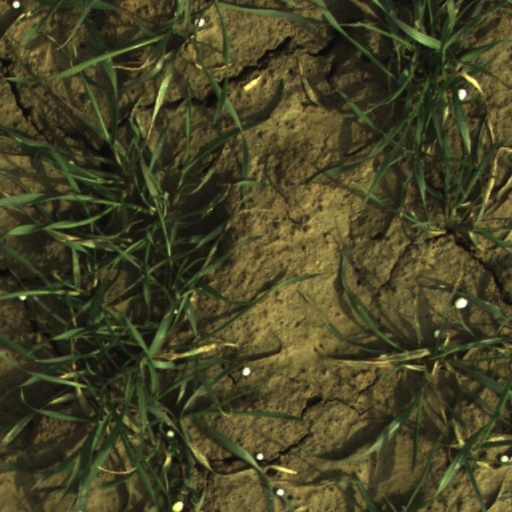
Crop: wheat